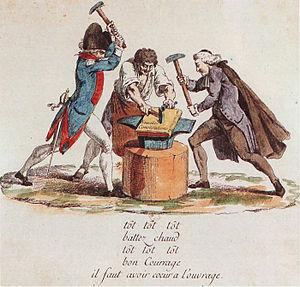
Les trois ordres (Clergé, Noblesse et Tiers-états) forgeant la Constitution de 1791
Cette page concerne l'année 1791 du calendrier grégorien.
France : Olympe de Gouges rédige la Déclaration des droits de la femme et de la citoyenne.